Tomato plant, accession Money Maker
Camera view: tilt-top (135 deg); turntable rotation: 60 degrees
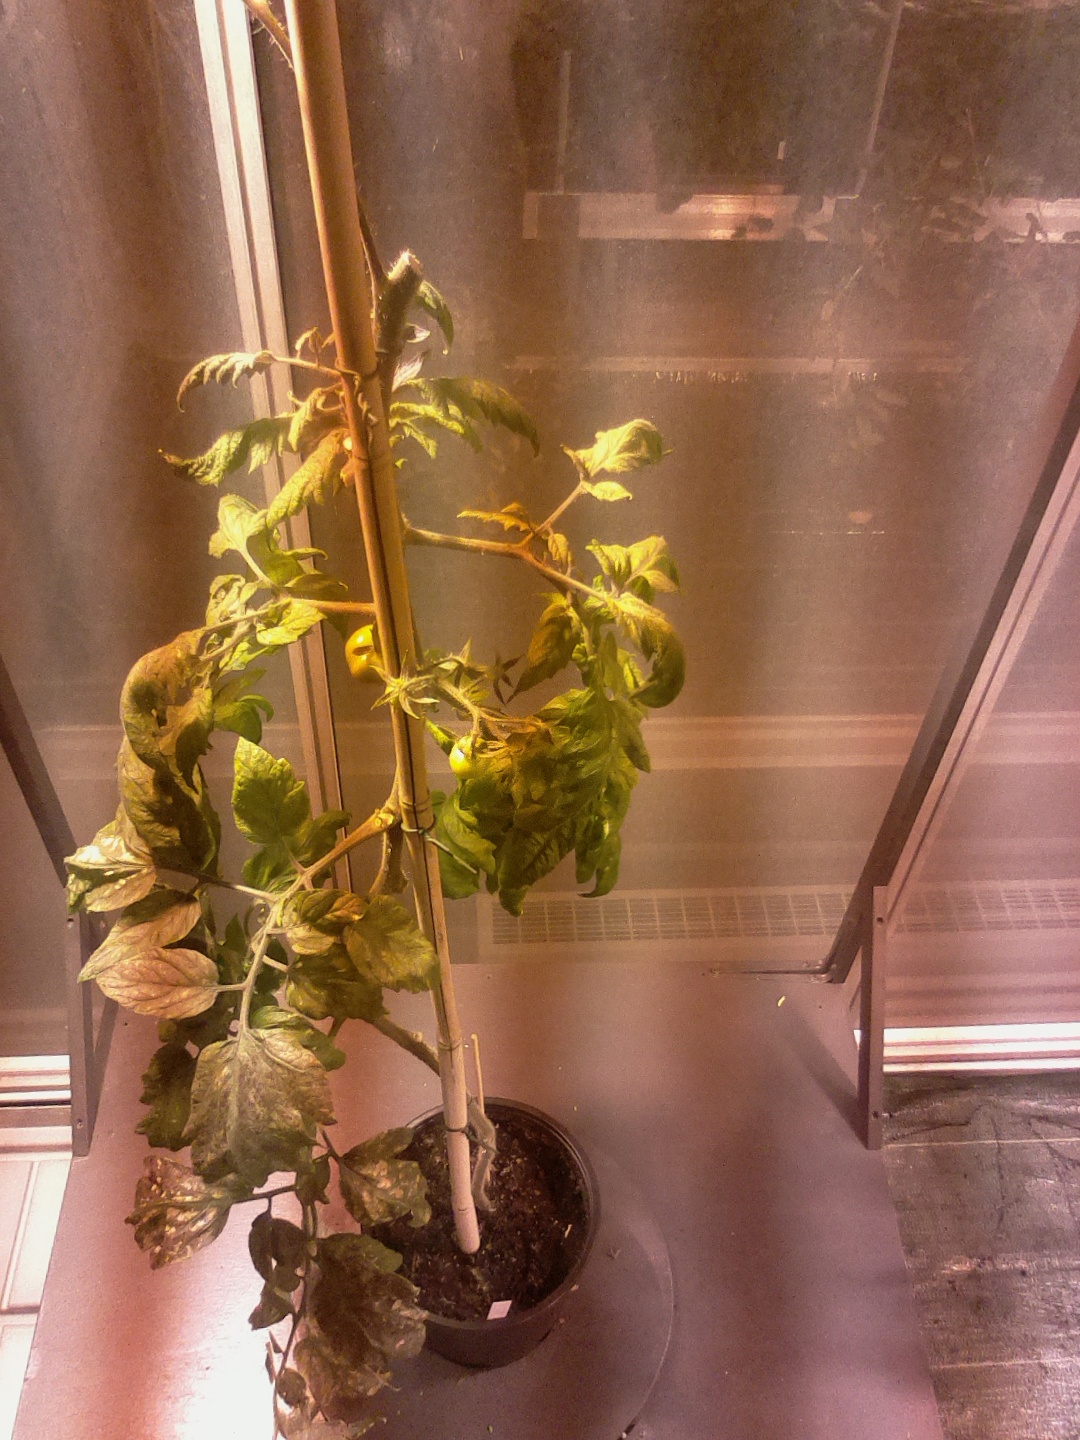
BBCH growth stage 74: 40%-50% of final fruit size